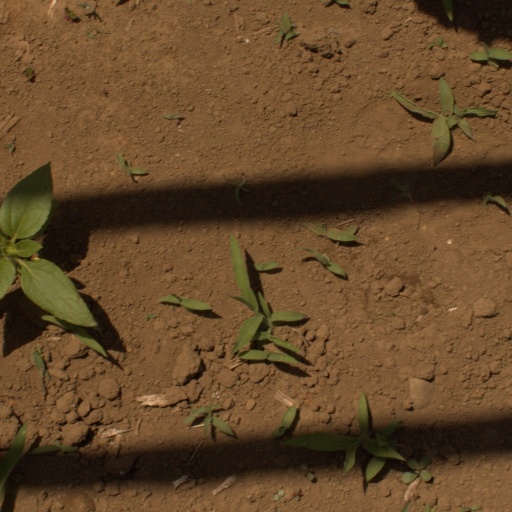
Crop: Jerusalem artichoke